Kevin Loiselle

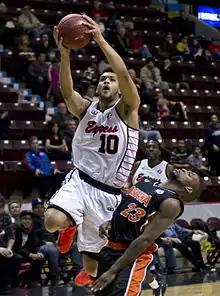
Loiselle drives to the rim in 2013

Kevin Loiselle (born May 13, 1988) is a Canadian professional basketball player who last played for Montreal Tundra of the Basketball Super League (BSL). He played college basketball for the Dawson Blues and the Maine-Fort Kent Bengals.